The Adventures of Hijitus

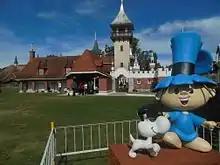
Statue of Hijitus at The Children's Republic

Hijitus was originally created as a minor character in the comic strip "The Adventures of Pi-Pio", published in September 1955 in "Billiken" magazine. García Ferré was a weekly collaborator at Billiken at the time, and "Pio-Pio" was the first serial comic strip he created. In "Pio-Pio", Hijitus is depicted as a descendant of pharaohs and one of the inhabitants of "Villa Leoncia", the imaginary city in which the adventures of Pi-Pío are set.